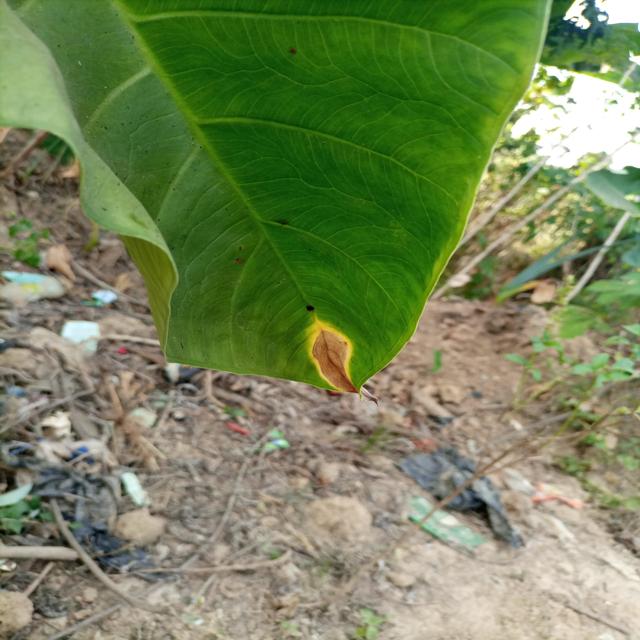
Label: Mid_Blight